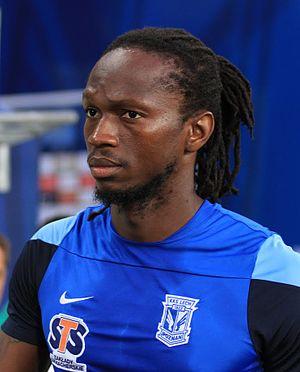
Kebba Ceesay est un footballeur gambien, né le 14 novembre 1987 à Bakau en Gambie. Il évolue comme arrière droit.